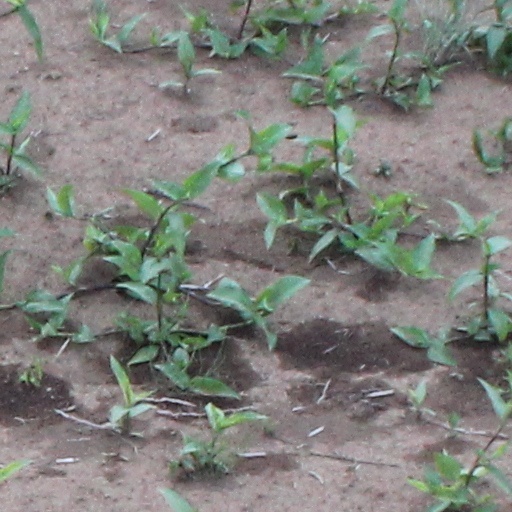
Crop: wheat